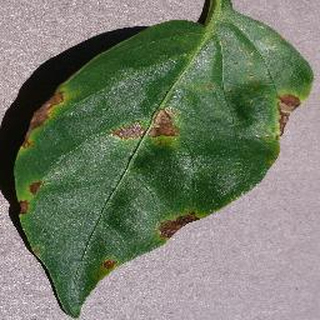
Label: bell_pepper_bacterial_spot